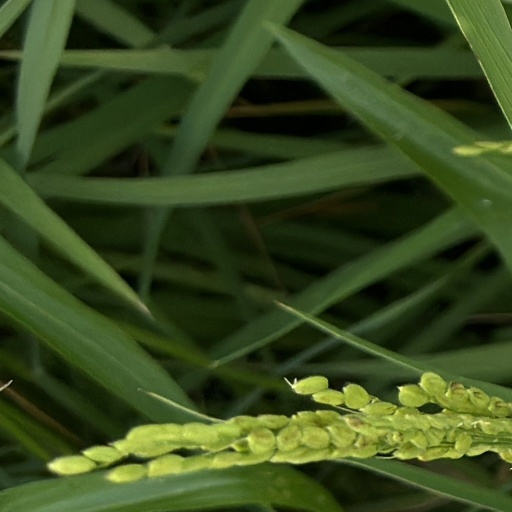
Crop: rice